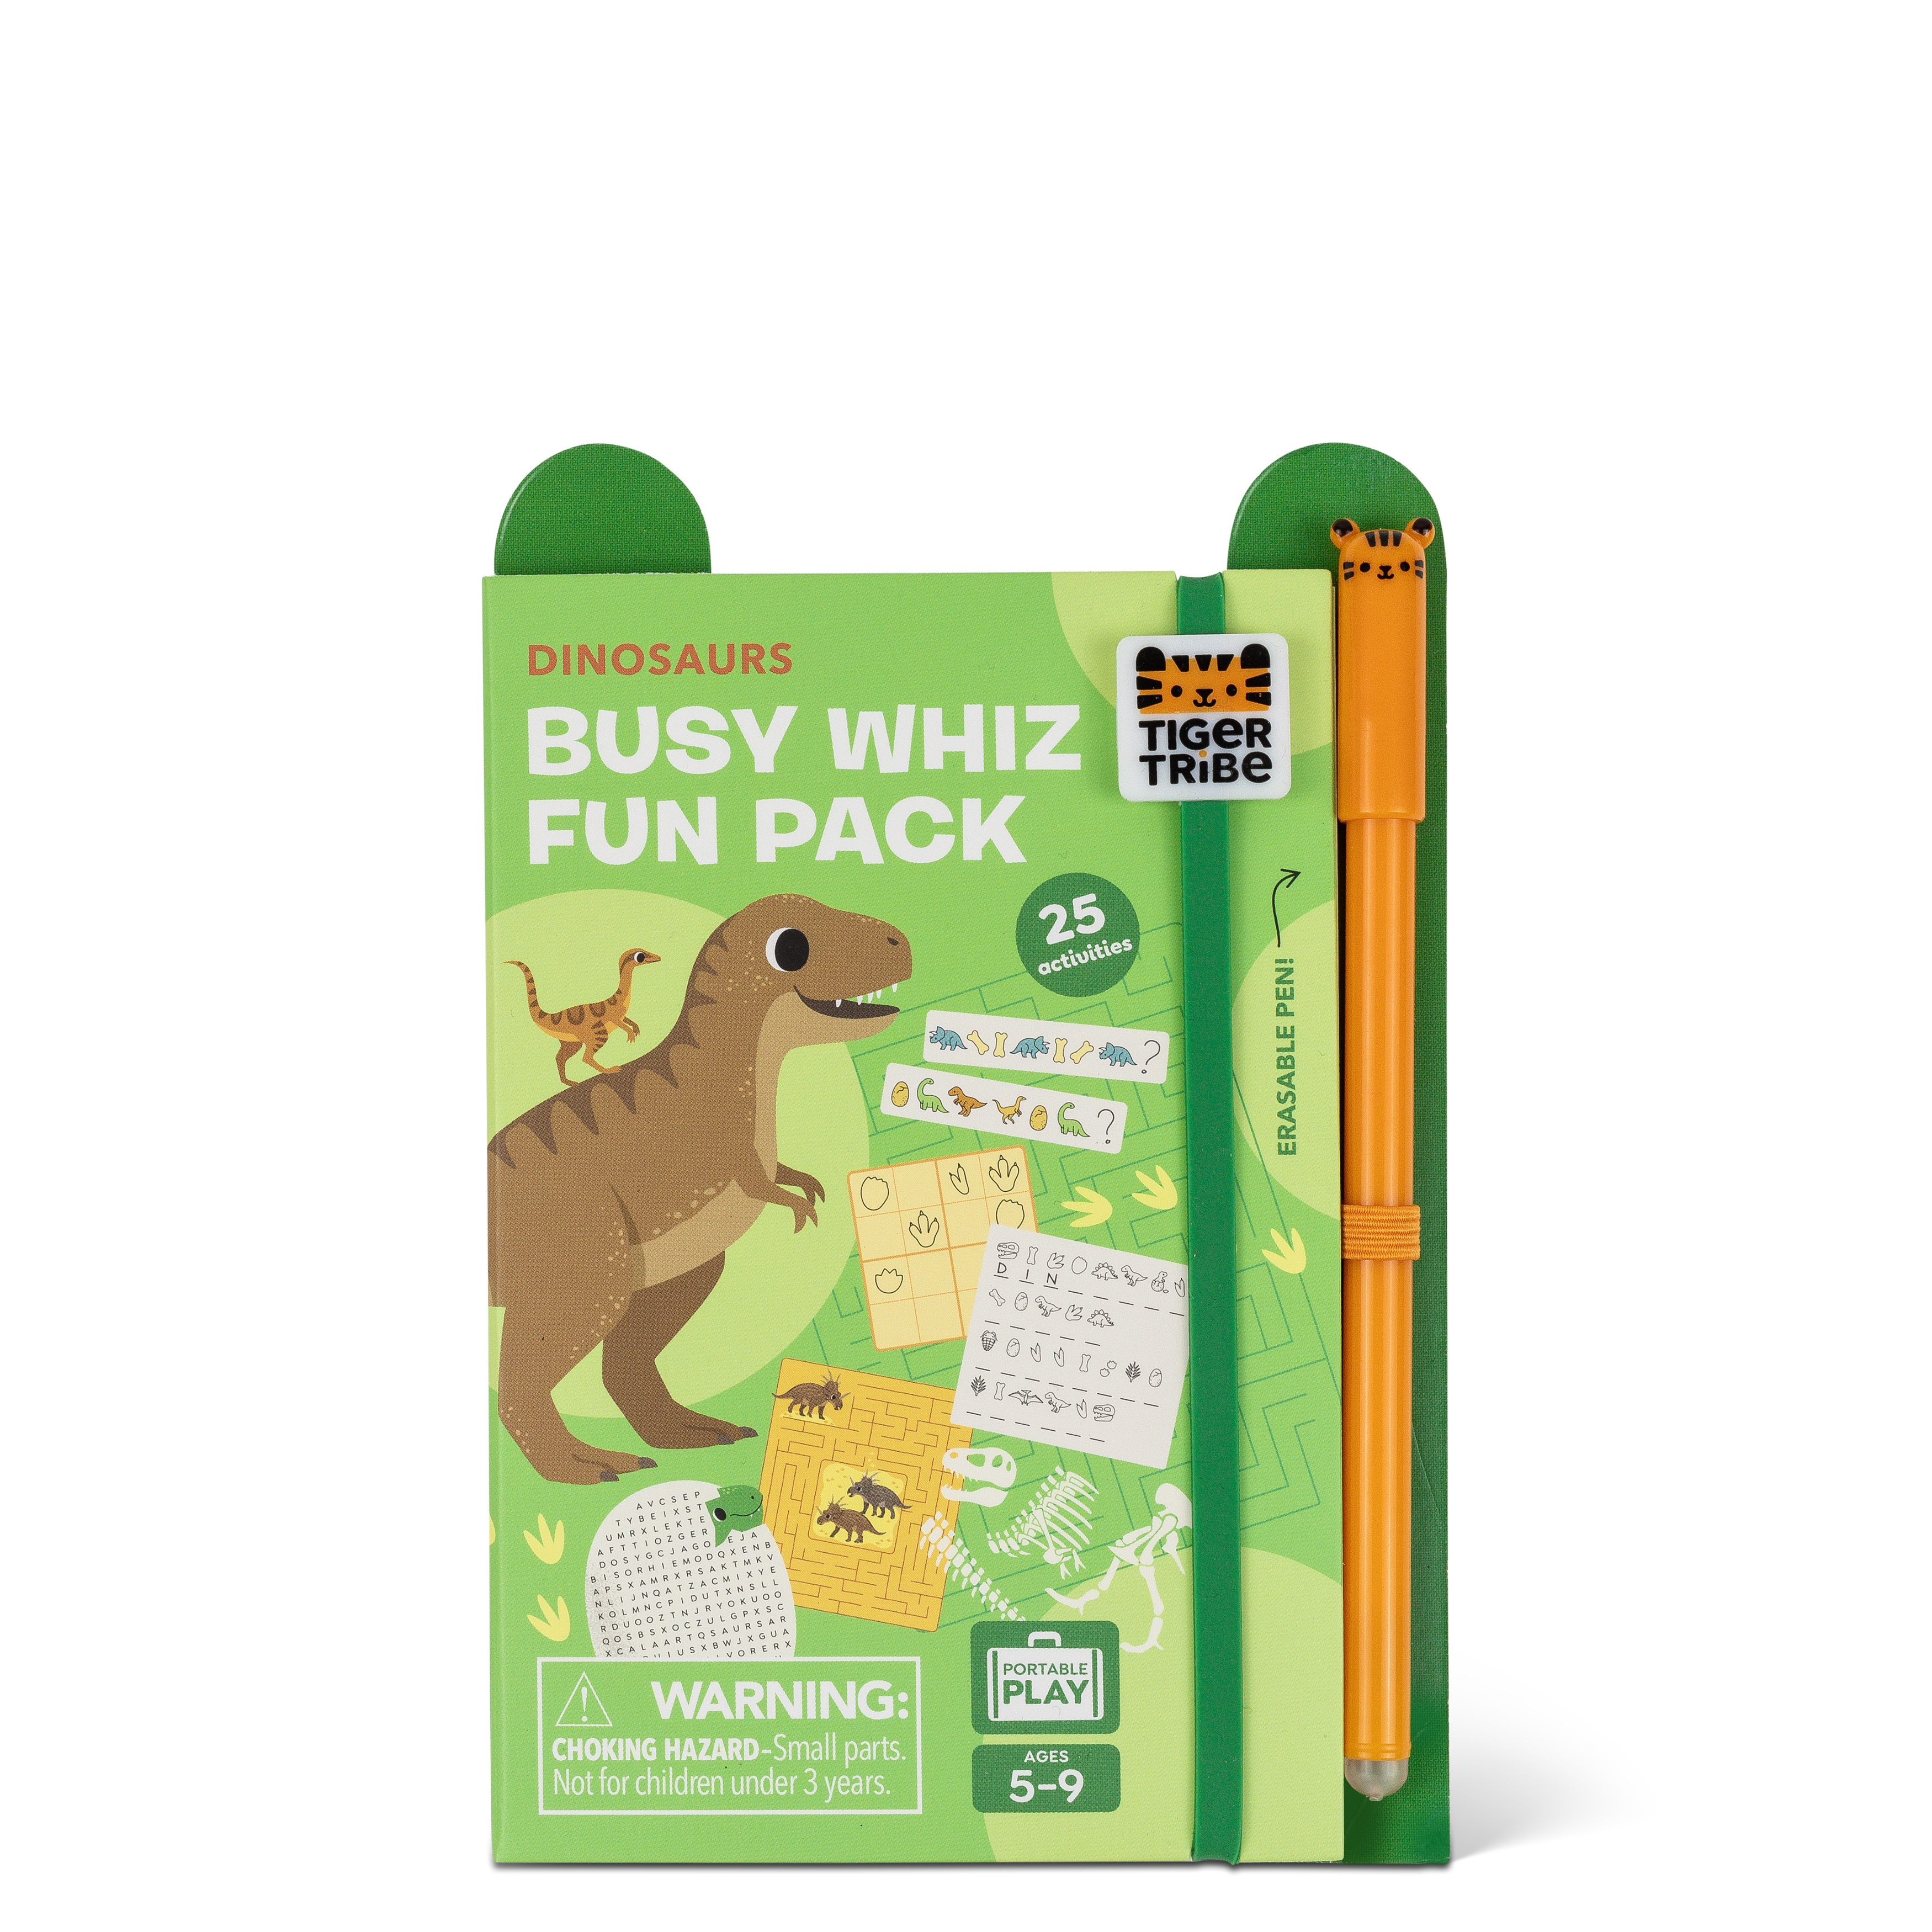
Busy Whiz Fun Pack - Dinosaurs
Keep kids busy when it counts — in cafés, waiting rooms, on long drives or rainy days. This compact, lightweight dinosaur-themed activity set is packed with mazes, games, word searches and code-breaking challenges, and comes with a nifty erasable pen for repeated play. Why it works: 25 pages of dinosaur-themed puzzles, mazes, word games and more Builds curiosity, creative thinking, problem-solving and fine motor skills Slim design fits easily into bags — great for travel and on-the-go play Erasable pen — play again and again Sticker sheet and matching scene for imaginative storytelling Includes: 25 activity pages, 5 solution pages, 1 erasable pen, 1 sticker sheet, storytelling scene inside cover Also available in Unicorns, Fairies and Food themes Recommended for ages 5–9
Brand: Tiger Tribe
Category: Toys & Games > Toys > Art & Drawing Toys > Coloring Books & Pads